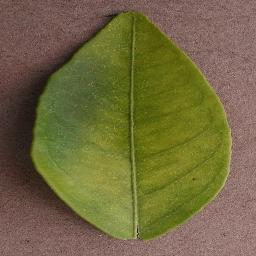
Label: Orange___Haunglongbing_(Citrus_greening)